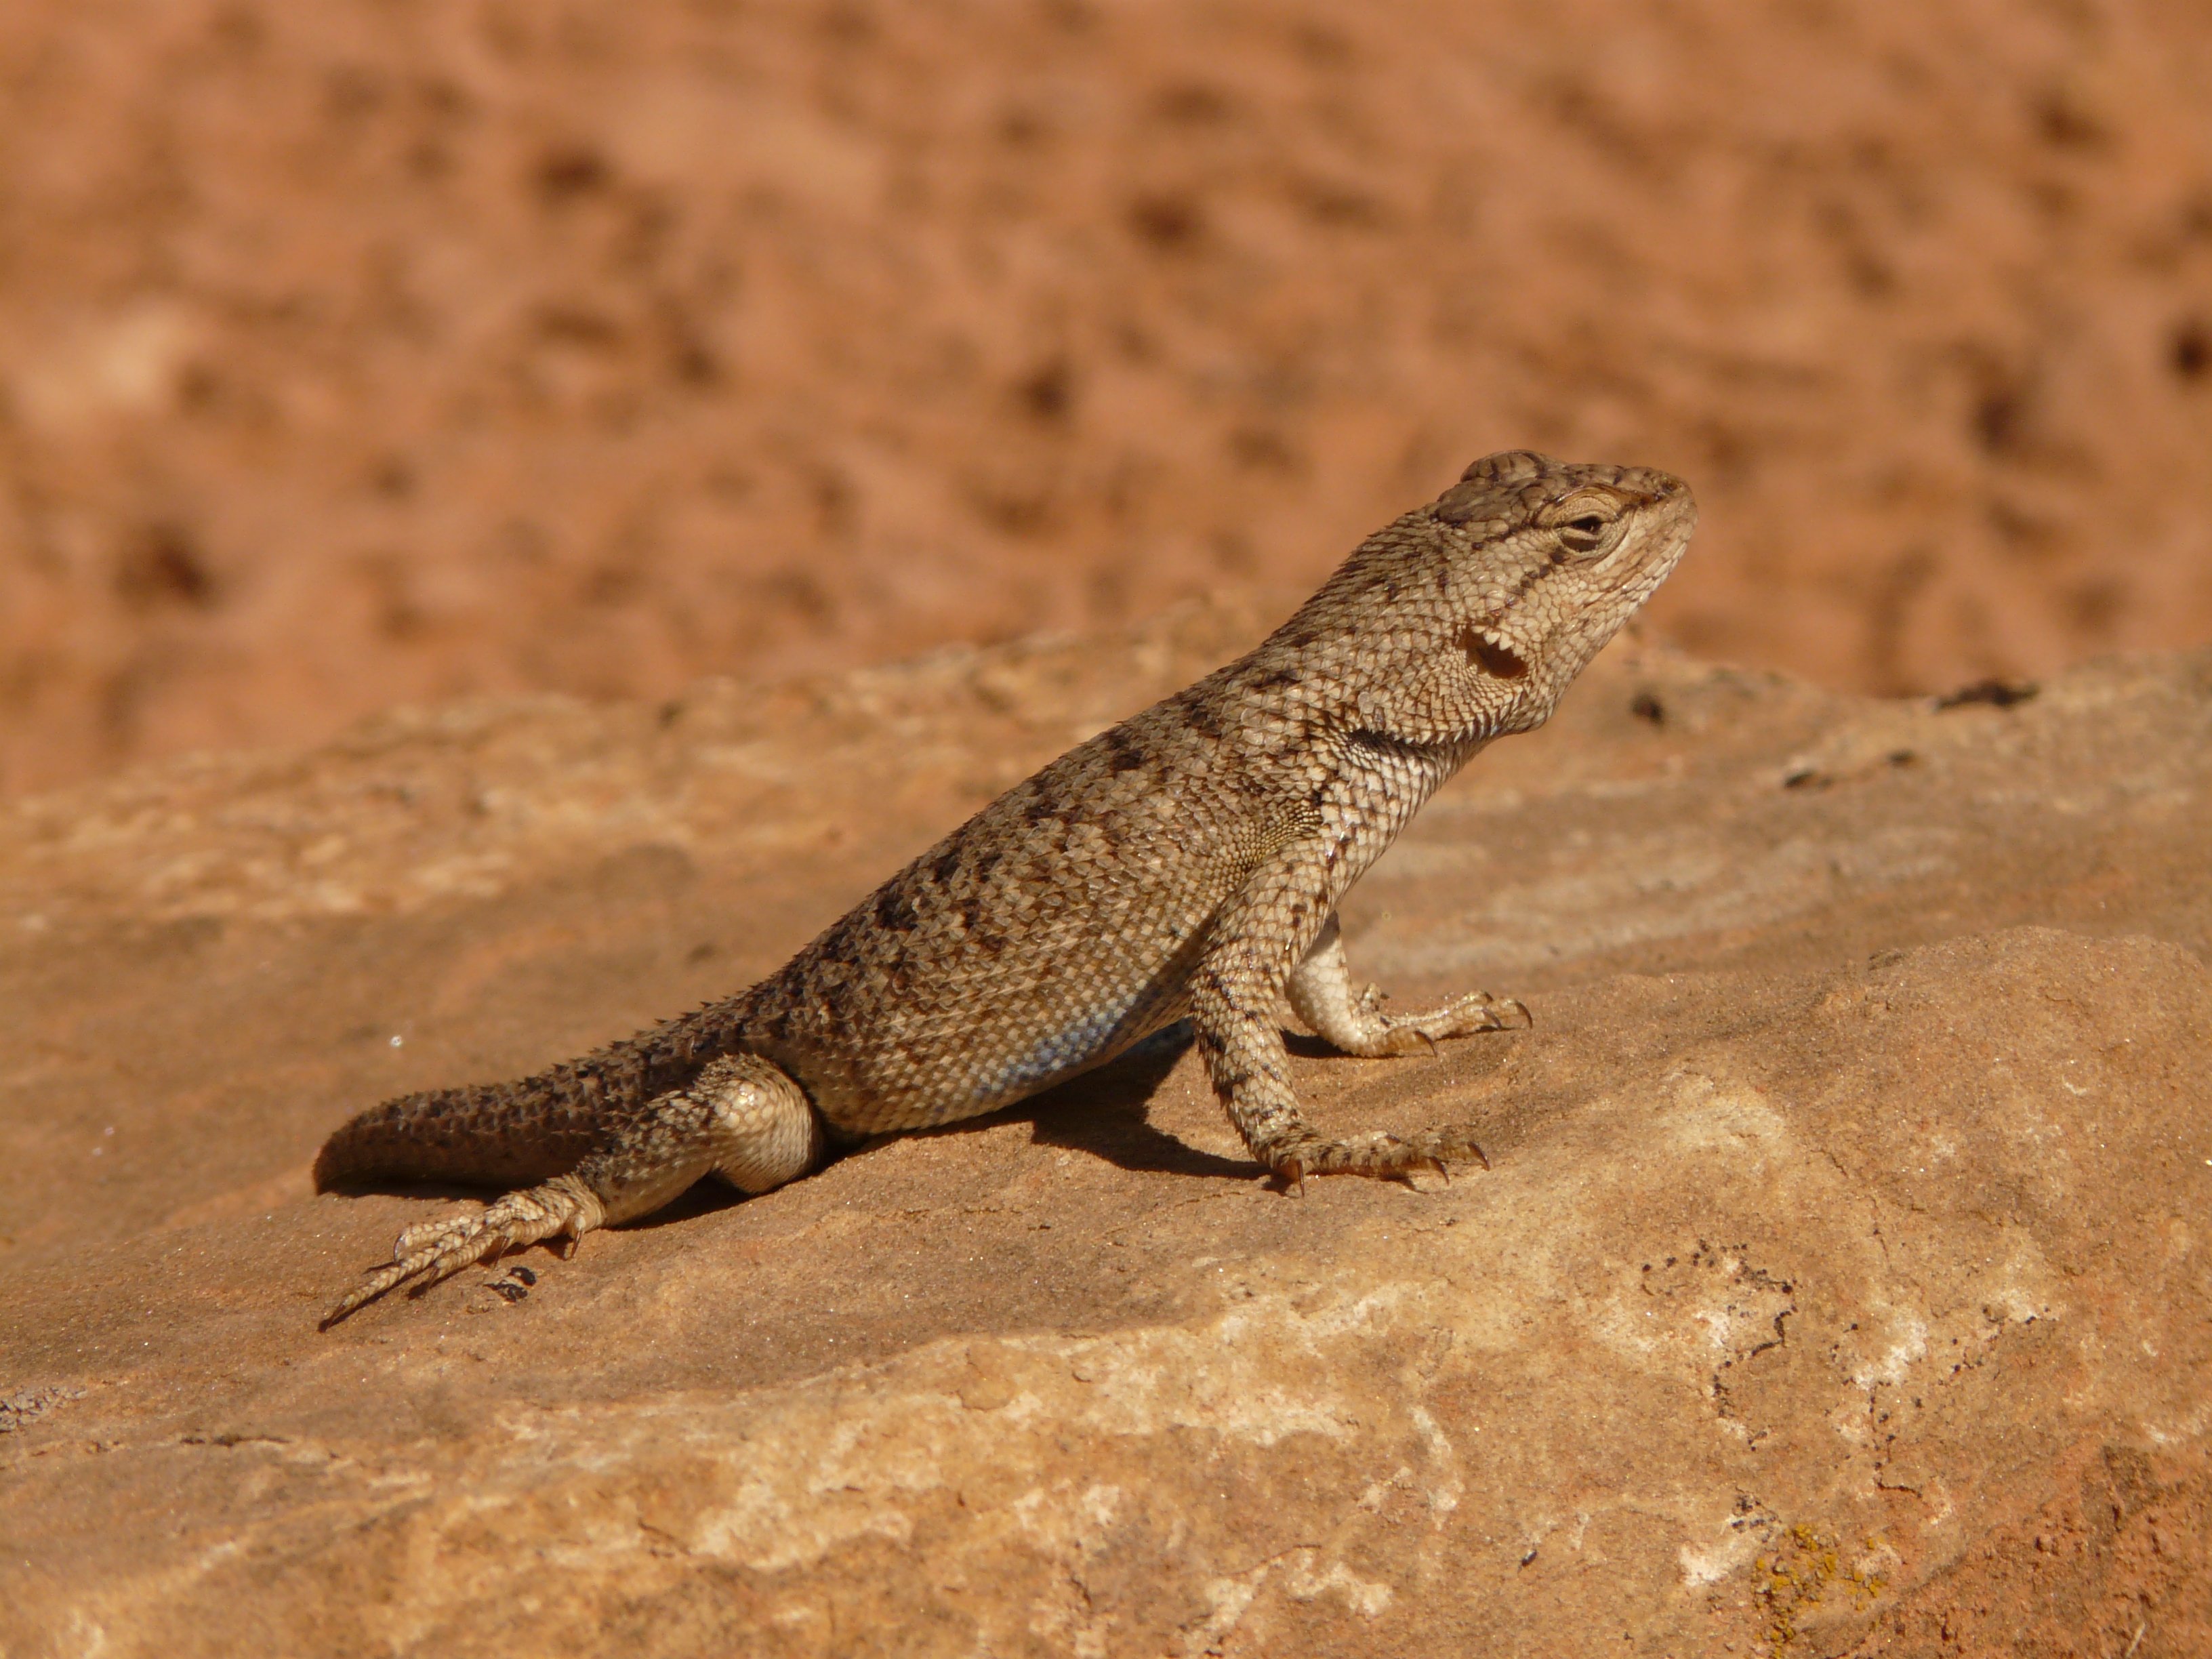
desert, animal, wildlife, usa, reptile, national park, iguana, fauna, lizard, gecko, utah, vertebrate, creature, arches national park, lacerta, agamidae, agama, scaled reptile, lacertidae, desert spiny iguana, spiny iguana